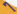
Number: 7